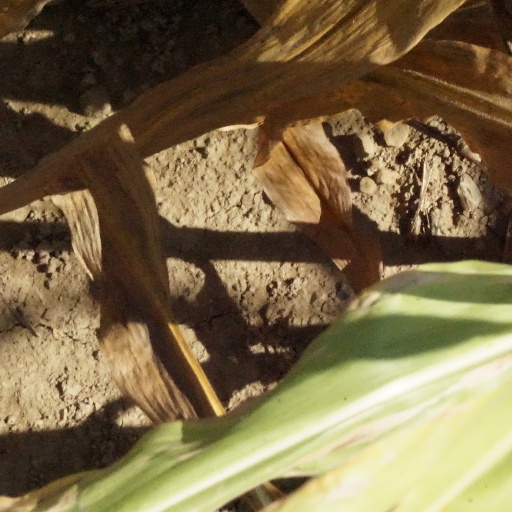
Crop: maize; corn